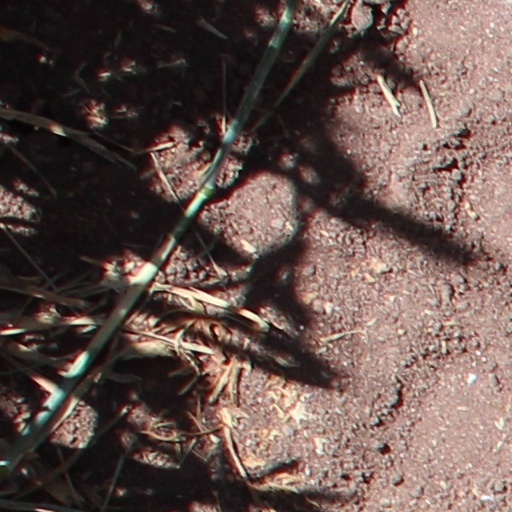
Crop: wheat